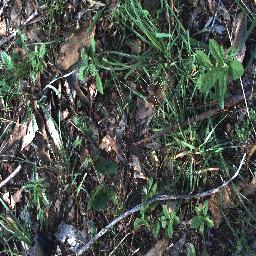
Label: negative